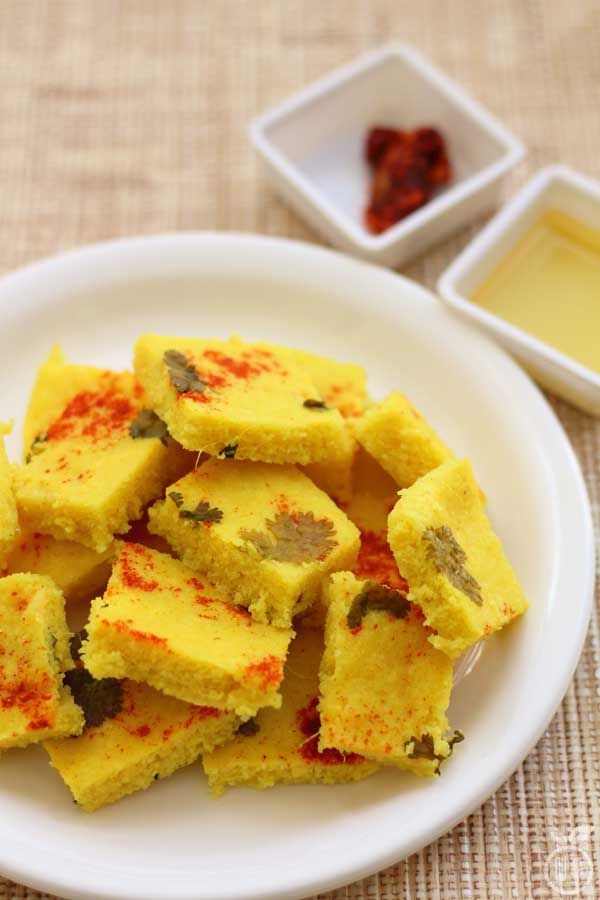
Dish: dhokla